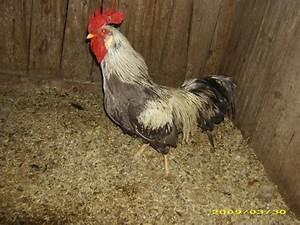
chicken